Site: brandenburg
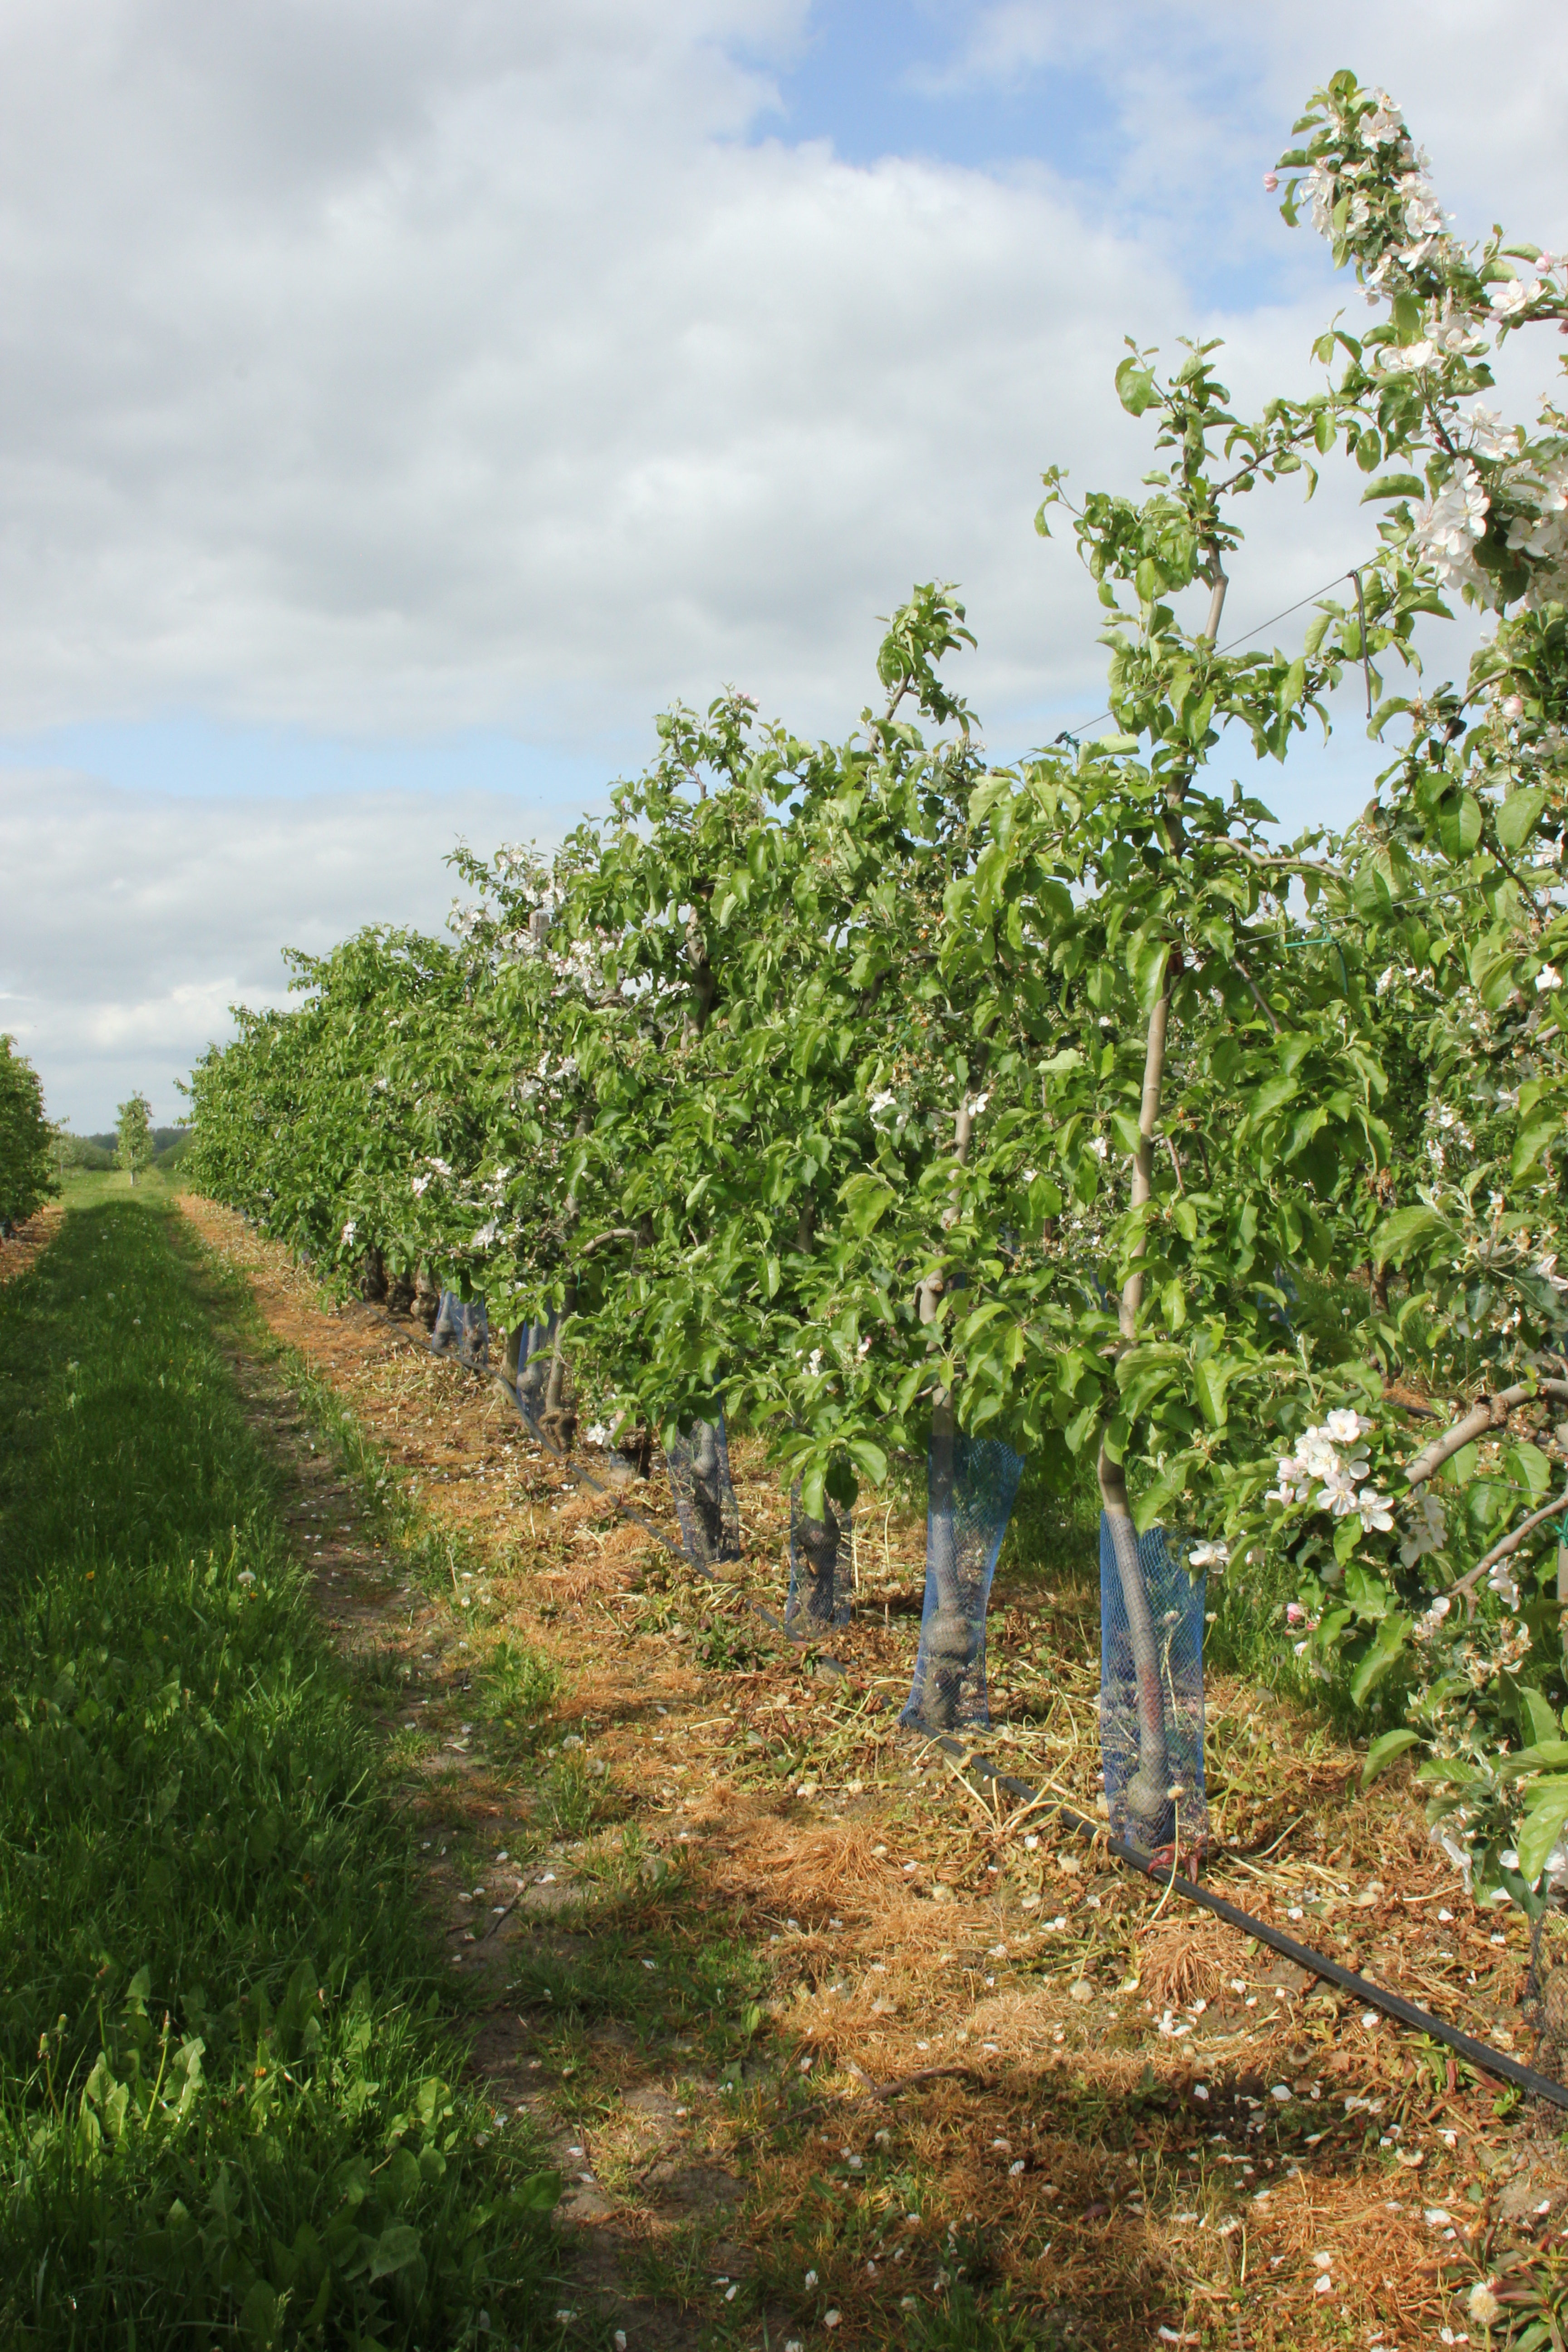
Growth stage (BBCH 67): Flowering